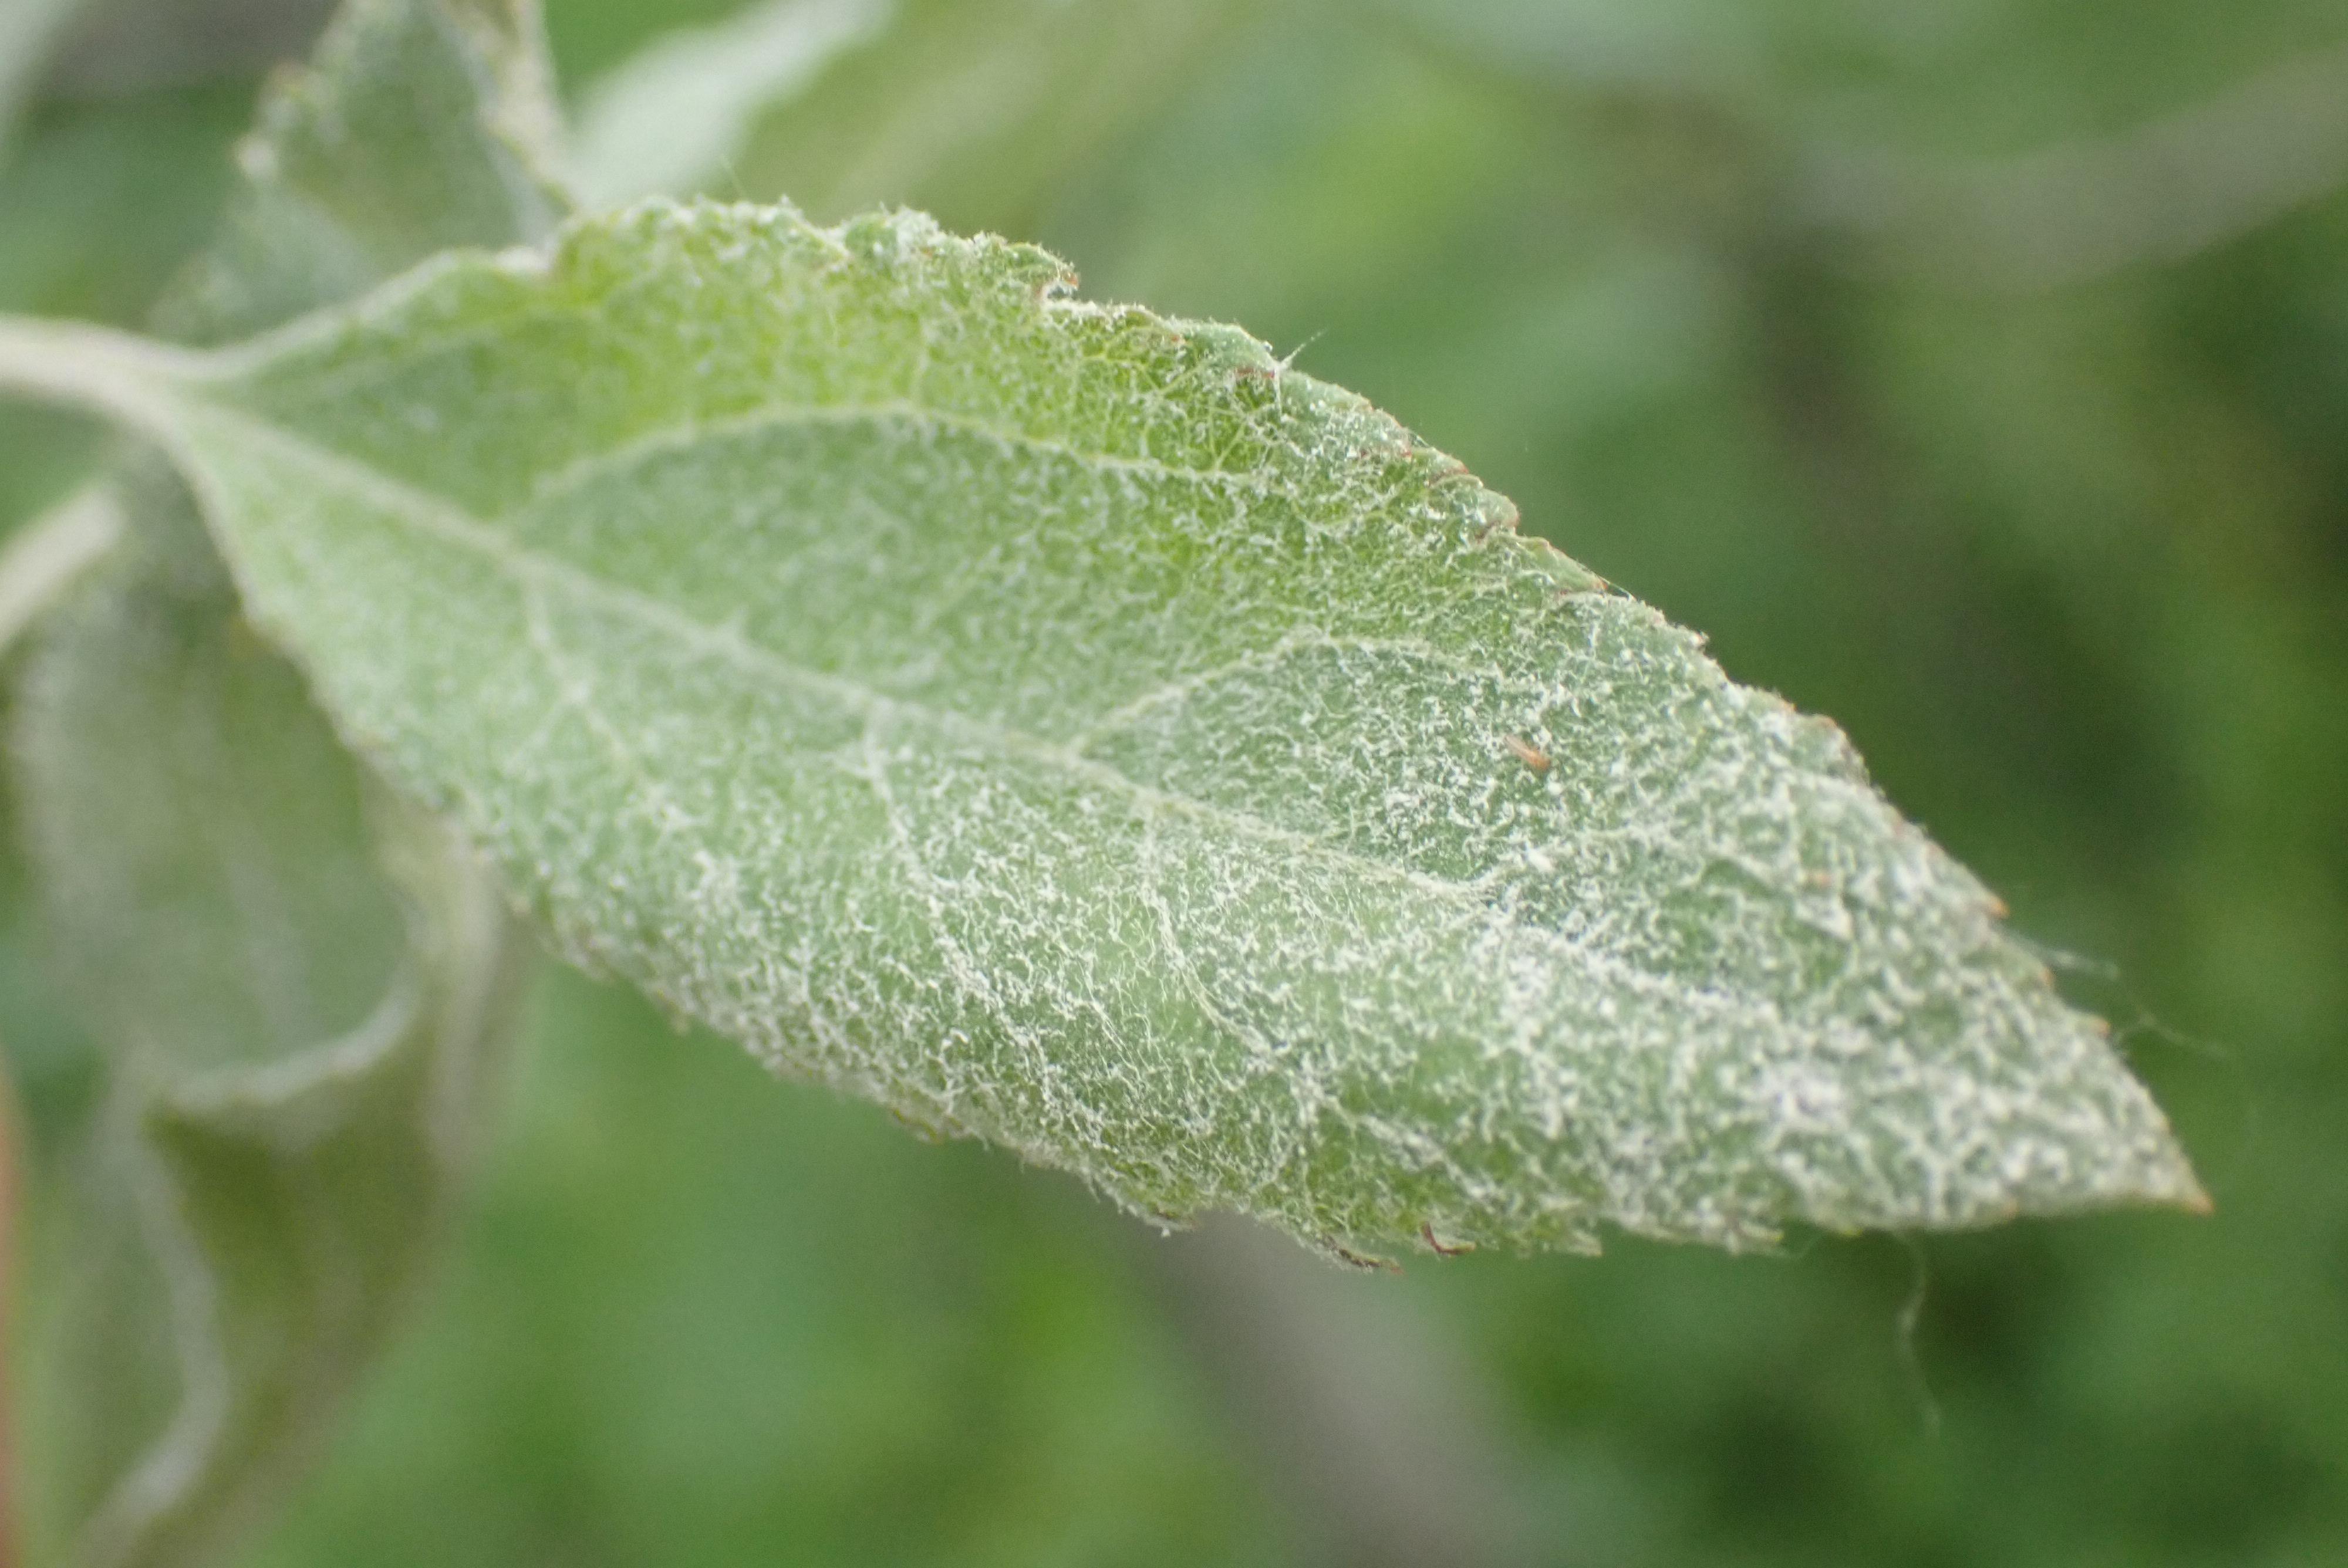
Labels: powdery_mildew